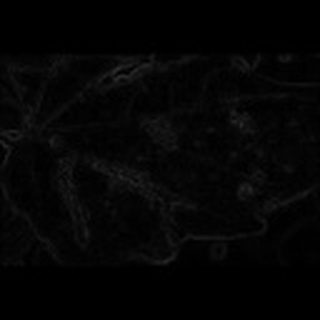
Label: cotton_bacterial_blight